Mu Shiying

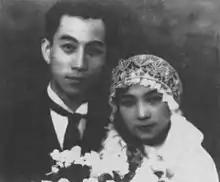

Mu Shiying (March 14, 1912 – June 28, 1940) was a Chinese writer who is best known for his modernist short stories. He was active in Shanghai in the 1930s where he contributed to journals like "Les Contemporains" (1932–1935), edited by Shi Zhecun.